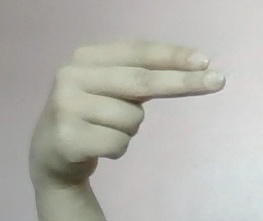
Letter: ain